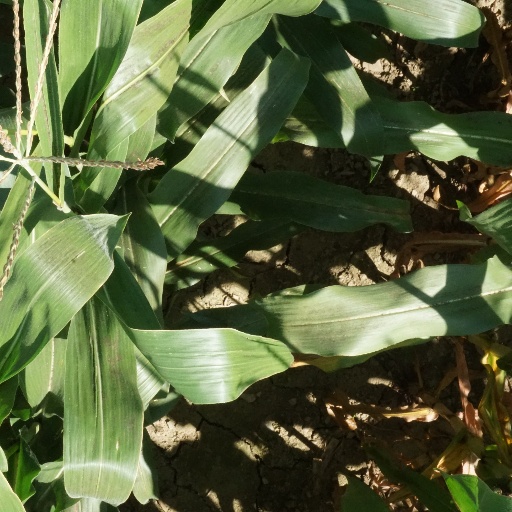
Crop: maize; corn